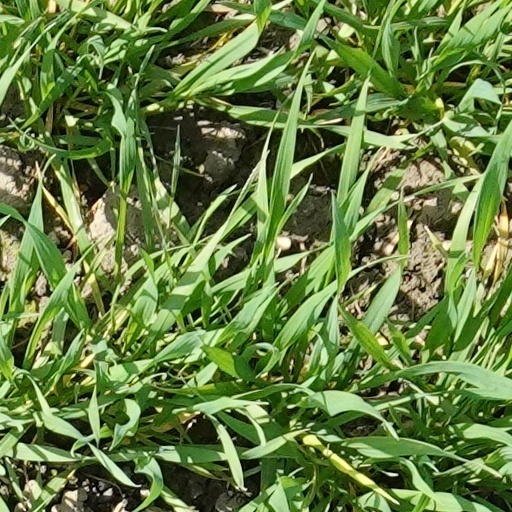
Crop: wheat